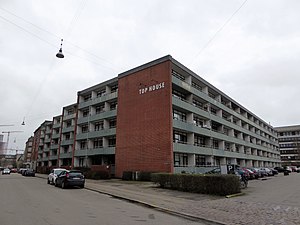
Dagmarsgade / Bygninger
Ejerforeningen Top-House.
Dagmarsgade er en gade på Ydre Nørrebro i Mimersgadekvarteret. Dagmarsgade løber parallelt med Mimersgade og Nørrebrogade mellem Baldersgade og Thorsgade.